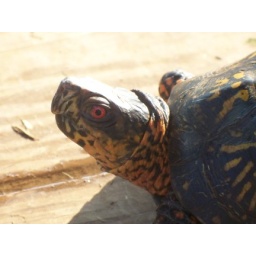
A beautiful box turtle soaked up the sun in the gazebo.